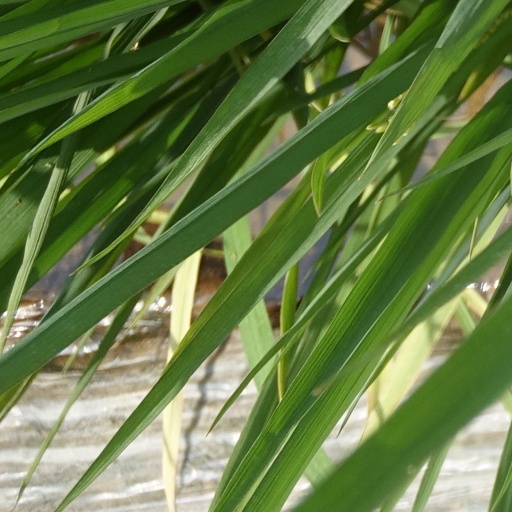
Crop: rice